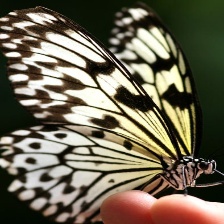
Species: PAPER KITE